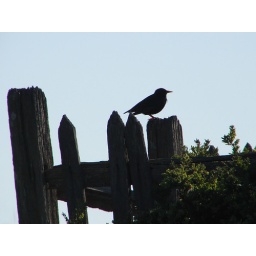
Perched on a wooden fence around a grave site.